Chokwe Antar Lumumba

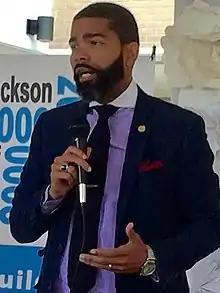
Lumumba in 2017

Chokwe Antar Lumumba (born March 29, 1983) is an American attorney, activist, and politician who served as the 53rd mayor of Jackson, Mississippi, from 2017 to 2025. He was the 7th consecutive African-American to hold the position. In 2024, Lumumba and other officials in the state were indicted on corruption charges. He is the son of former mayor and Black nationalist activist Chokwe Lumumba, who served briefly as mayor of Jackson before his death in 2014.